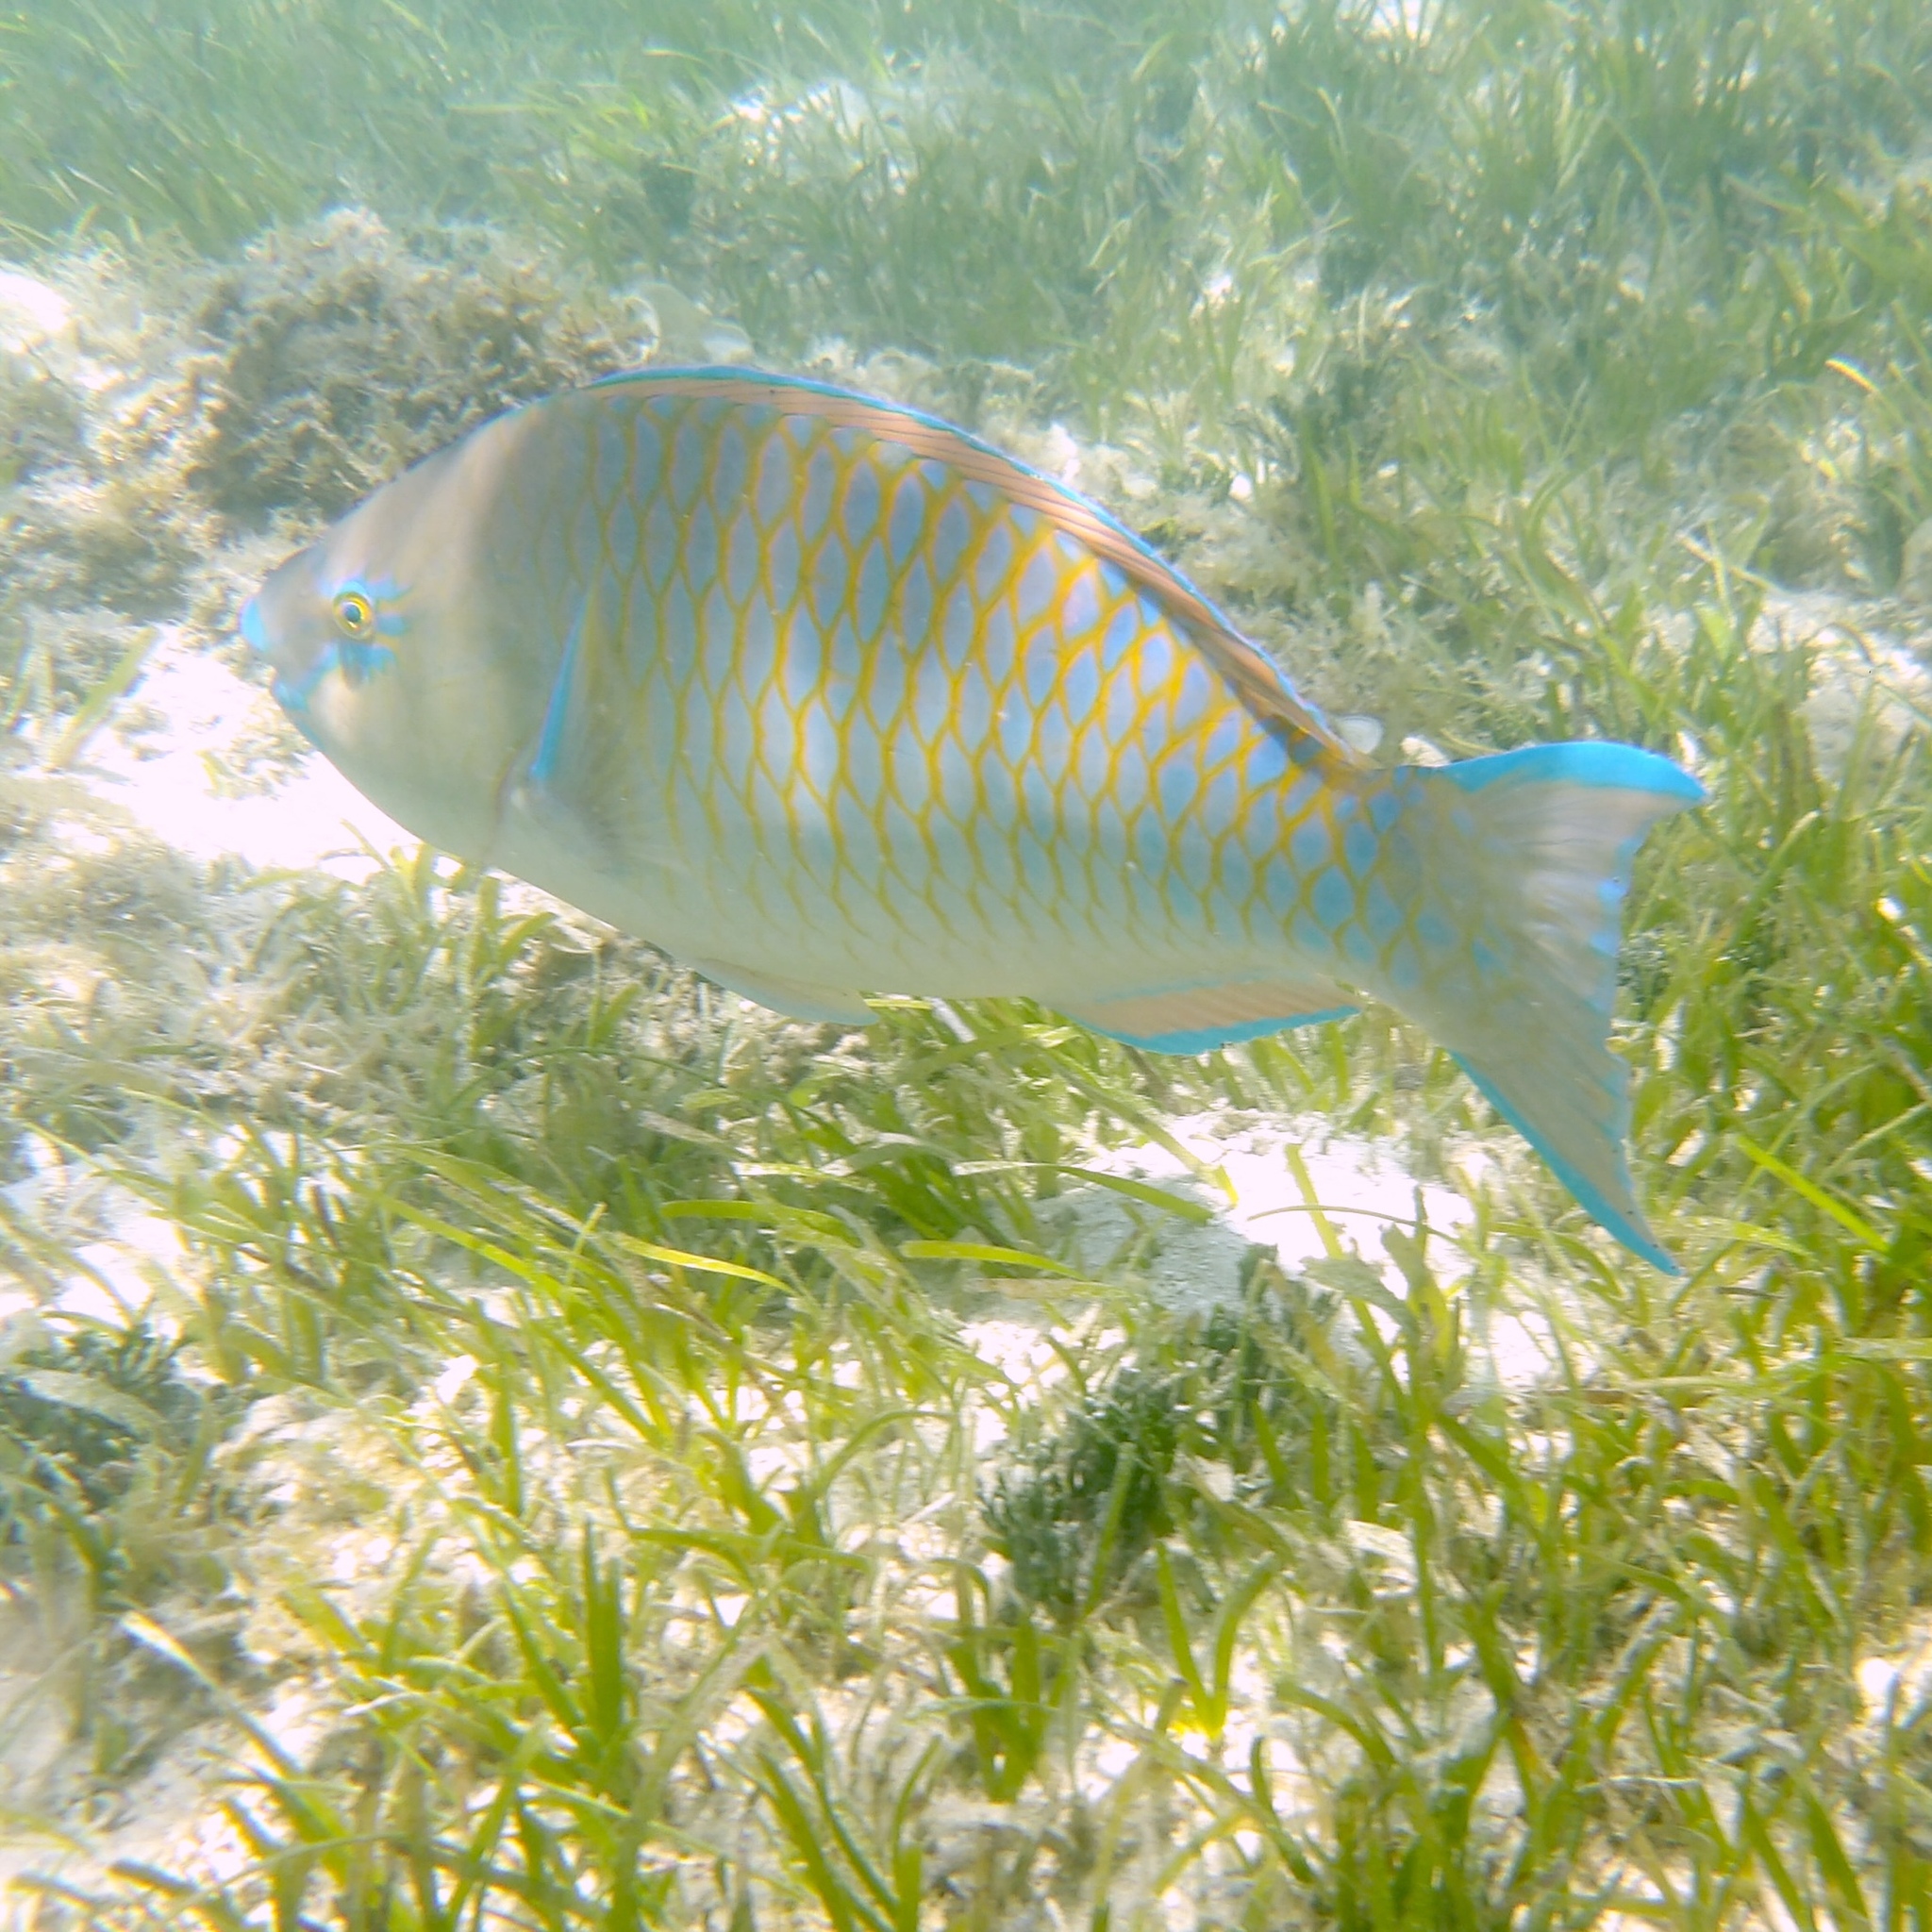
Scarus ghobban (Blue-barred Parrotfish)